Albert Edward Lambert

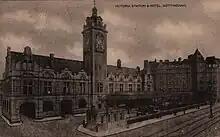
Nottingham Victoria railway station

Albert Edward Lambert, FRIBA (27 May 1869 – 5 November 1929) was a British architect based in Nottingham, England.